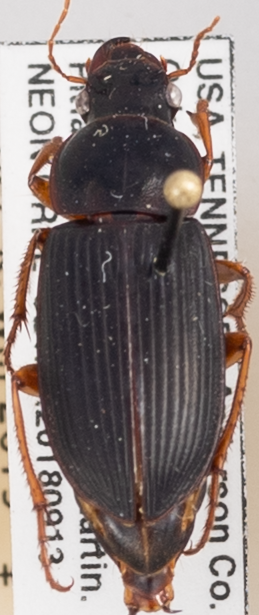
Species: Harpalus pensylvanicus
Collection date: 2018-09-13
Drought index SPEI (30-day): -0.946
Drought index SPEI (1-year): -0.086
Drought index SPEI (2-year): -0.018